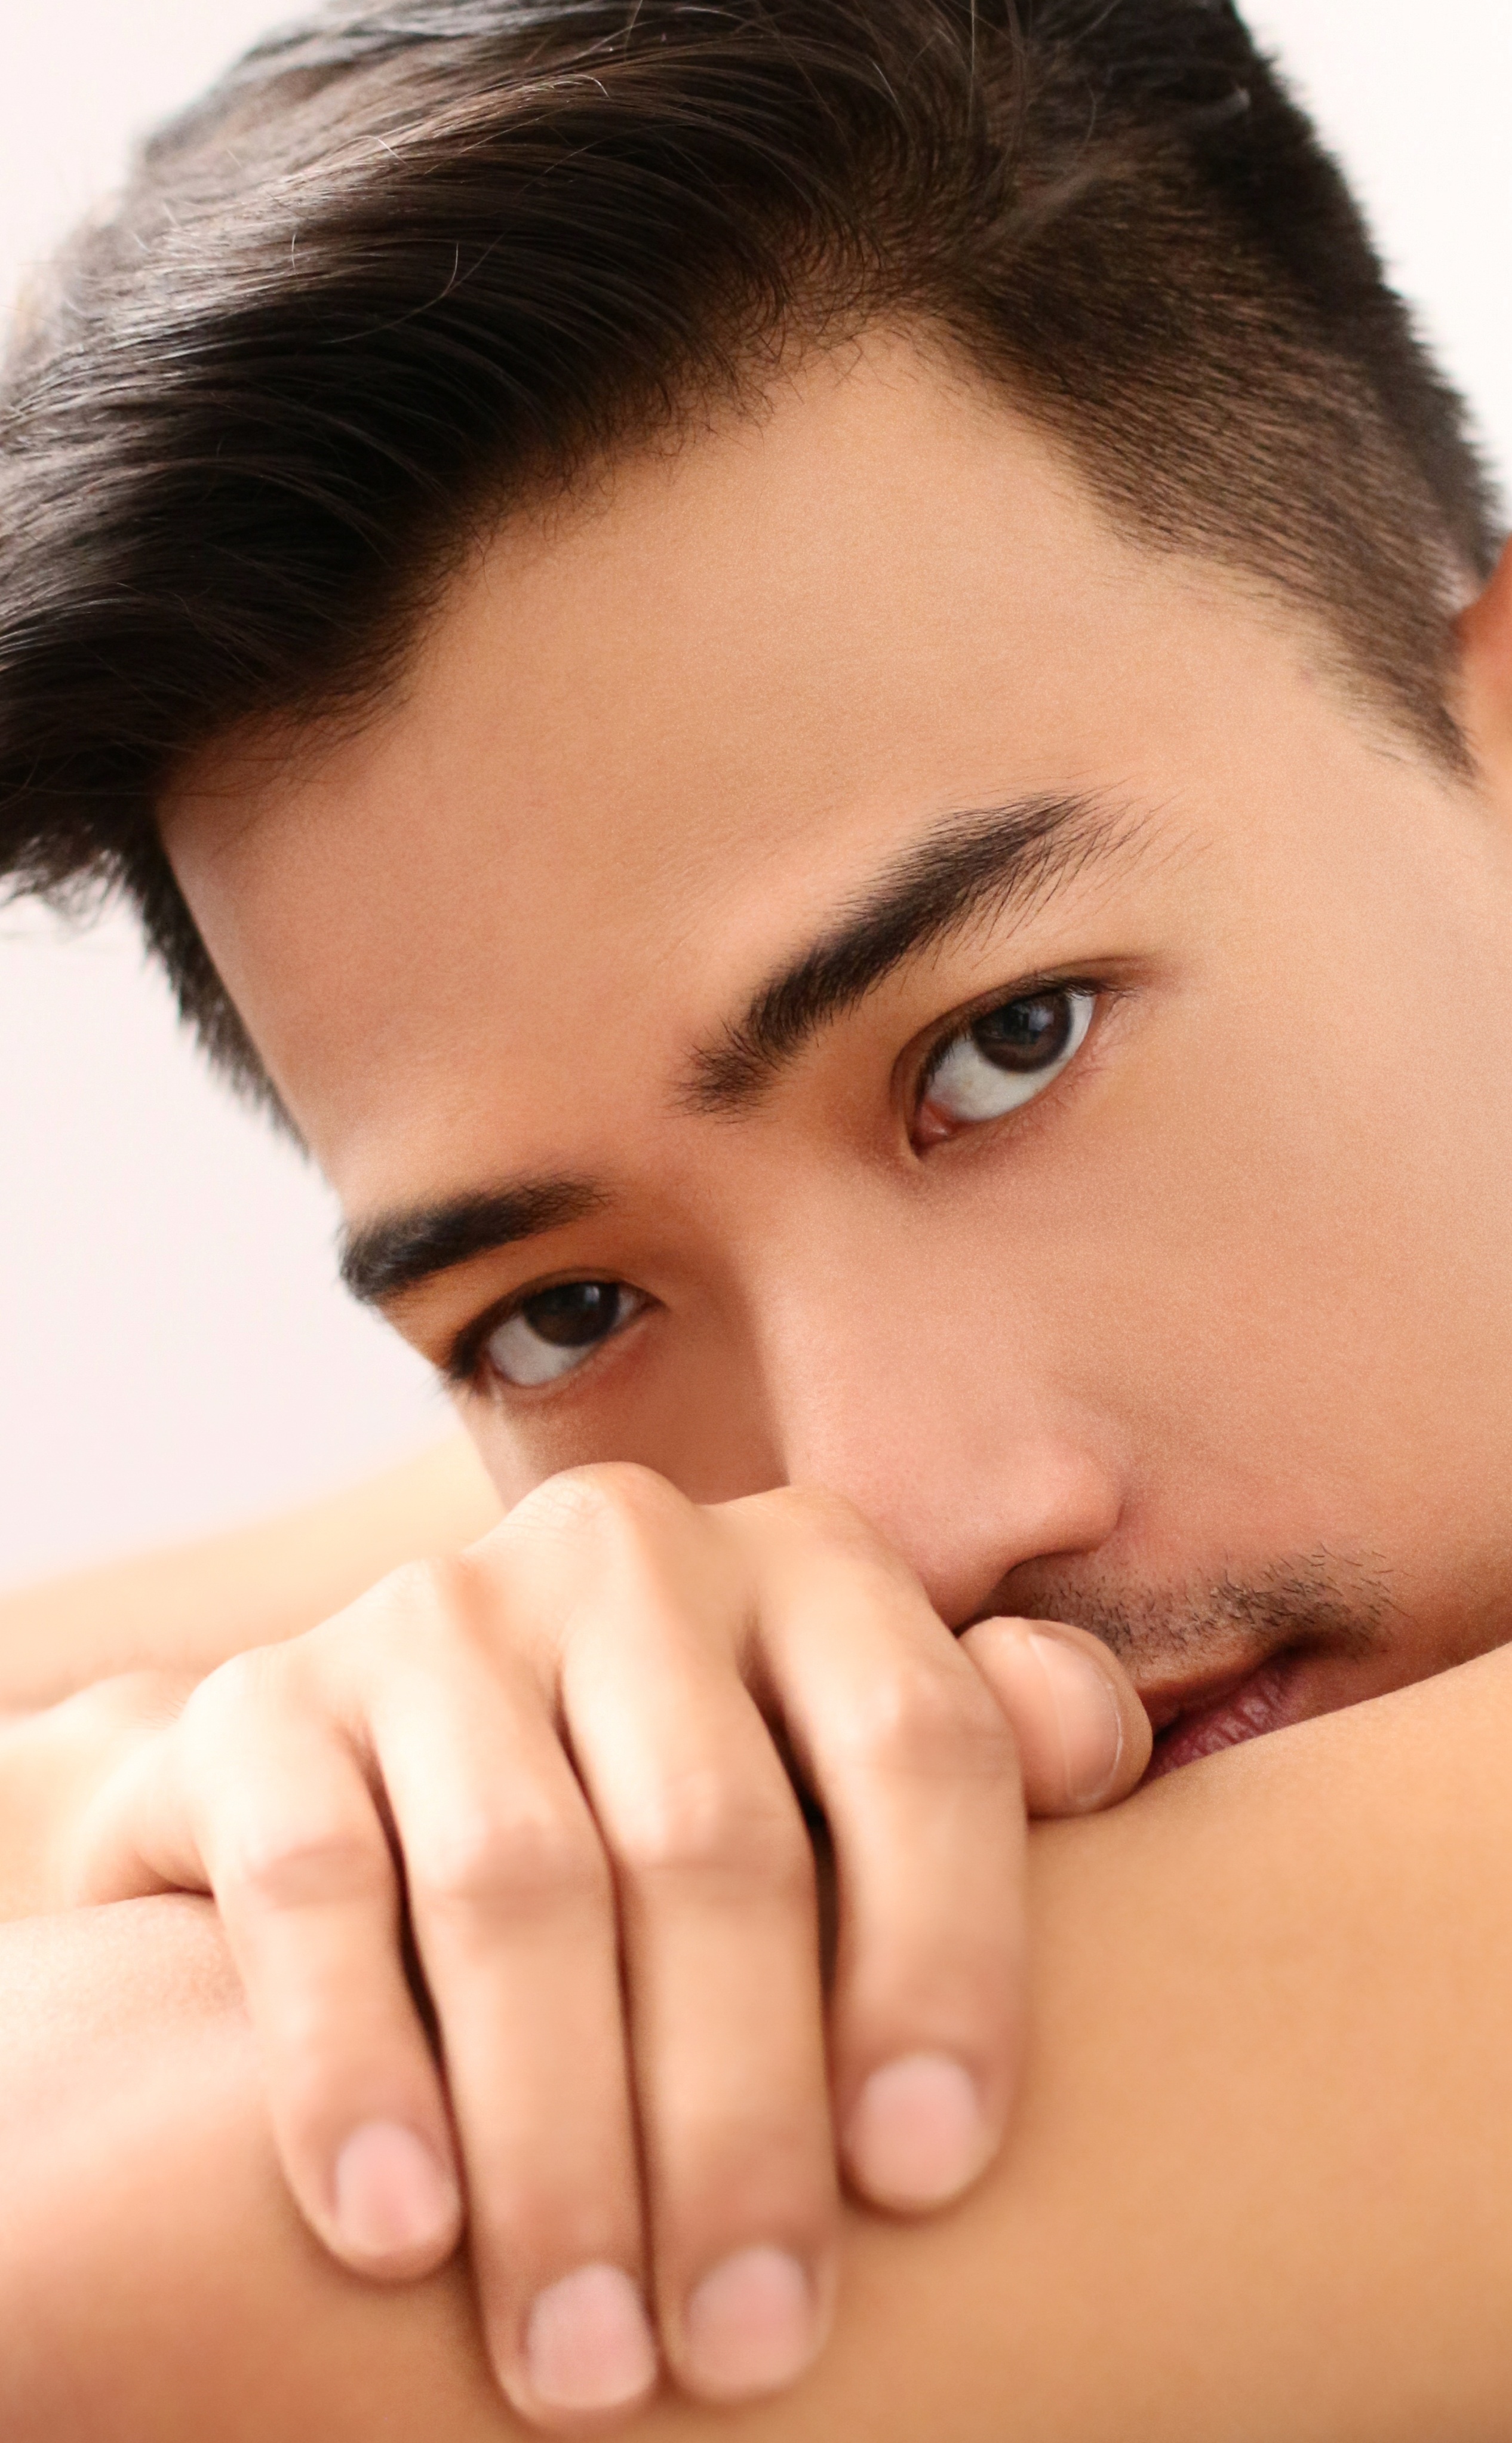
hand, leg, model, finger, lip, thailand, eyebrow, mouth, close up, human body, black hair, face, nose, cheek, neck, eye, head, skin, beauty, organ, short hair, men s, abdomen, photo shoot, brown hair, sense, the person, chin